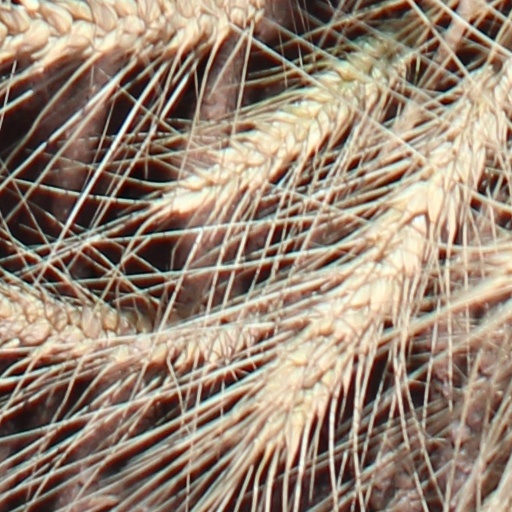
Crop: wheat